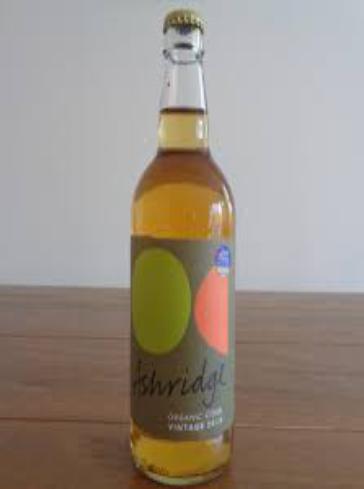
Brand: Ashridge Cider
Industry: Food